SL2 RNA

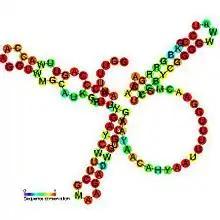
Predicted secondary structure and sequence conservation of SL2

SL2 RNA is a non-coding RNA involved in trans-splicing in lower eukaryotes. Trans-splicing is a form of RNA processing. The acquisition of a spliced leader from an SL RNA is an inter-molecular reaction which precisely joins exons derived from separately transcribed RNAs. Approximately 25% of "C. elegans" genes are organised into polycistronic transcription units and the presence of SL2 on an mRNA is an indication the gene is in an operon.